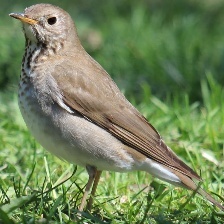
Species: ASHY THRUSHBIRD
Scientific name: GEOKICHLA CINEREA